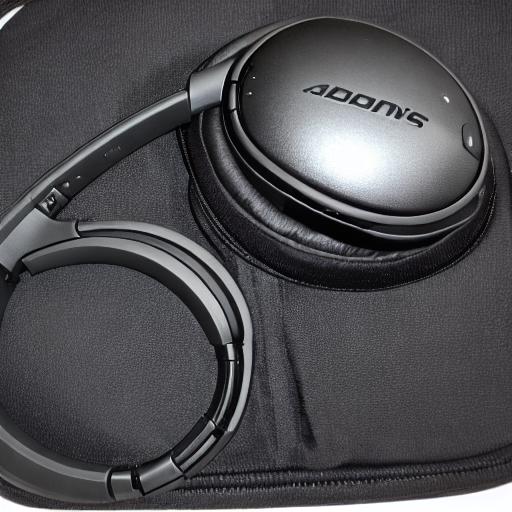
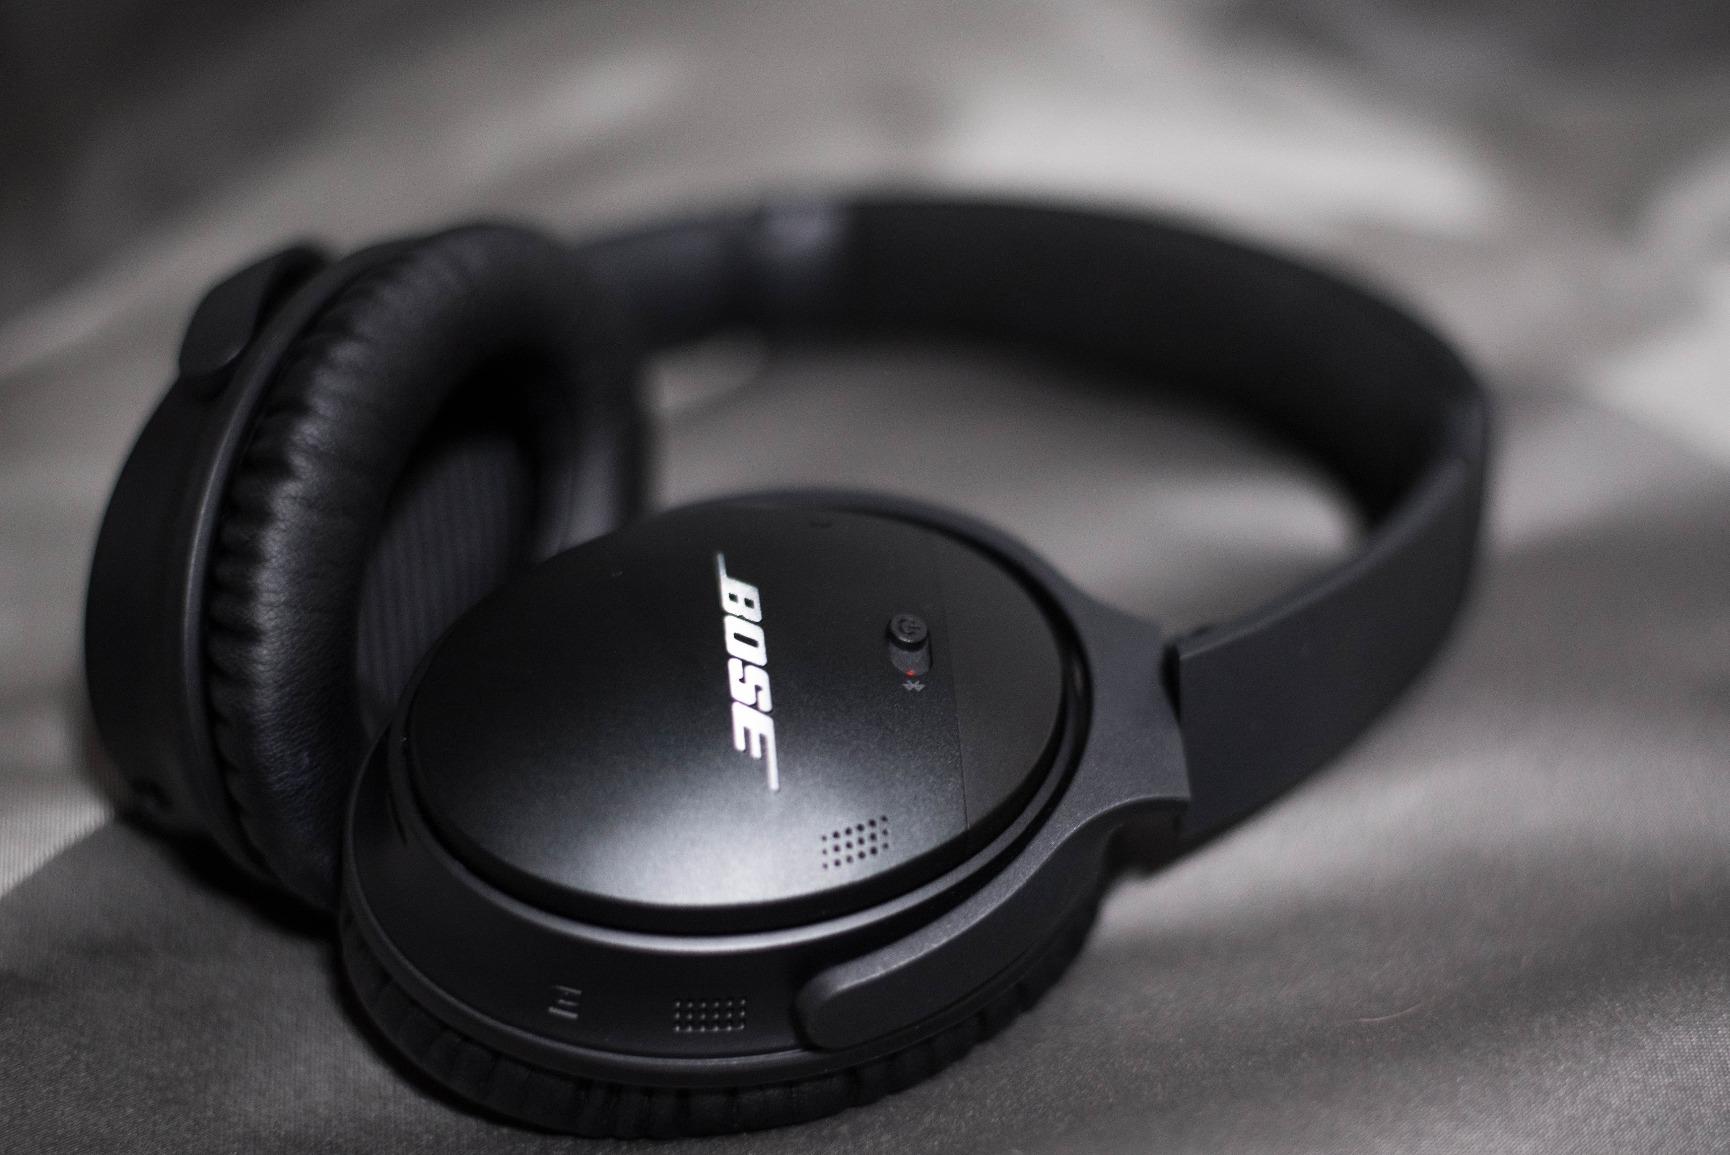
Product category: headphones
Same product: no